Answer in natural language. Consider the 3D positions of the objects in the scene and not just the 2D positions in the image. Is the centerpoint of  dark wood low dresser, six drawers (marked A) at a higher height than Doorway (marked B)? Choose between the following options: yes or no
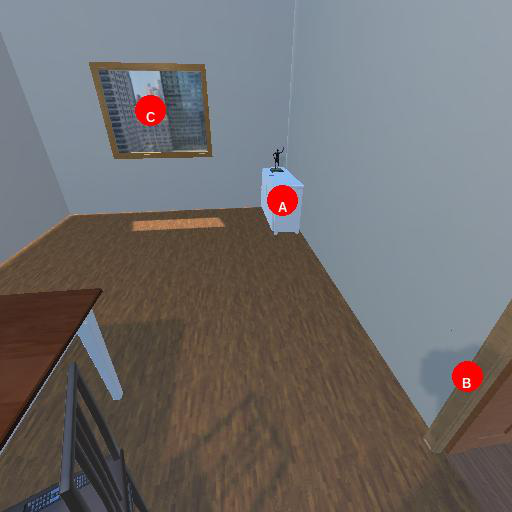
<answer>yes</answer>